Jens Larson Jenson Lime Kiln

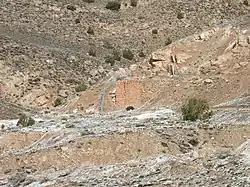

The Jens Larson Jenson Lime Kiln, is a historic site in Sevier County, Utah, United States, north of, but just outside the city limits of, Richfield, Utah, that is listed on the National Register of Historic Places (NRHP).